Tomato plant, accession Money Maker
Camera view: bottom (45 deg); turntable rotation: 90 degrees
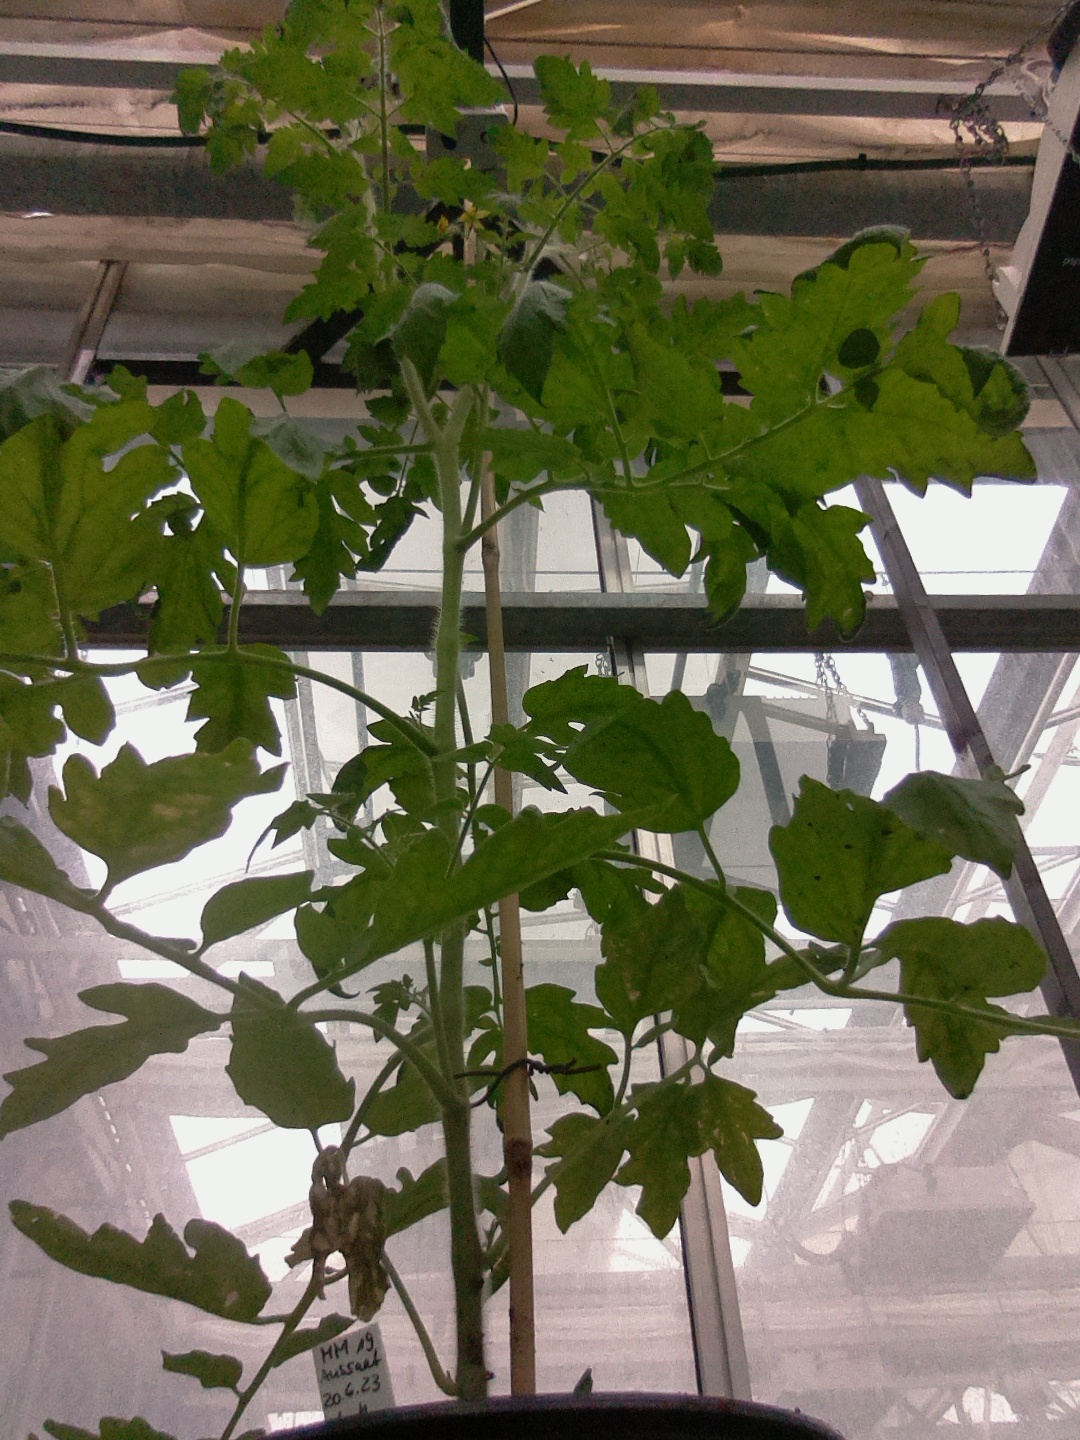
BBCH growth stage 65: Full flowering, 50%-60% of flowers open, first petals falling